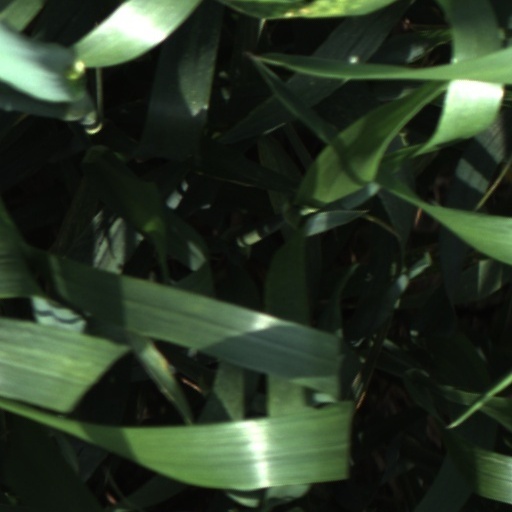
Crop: wheat